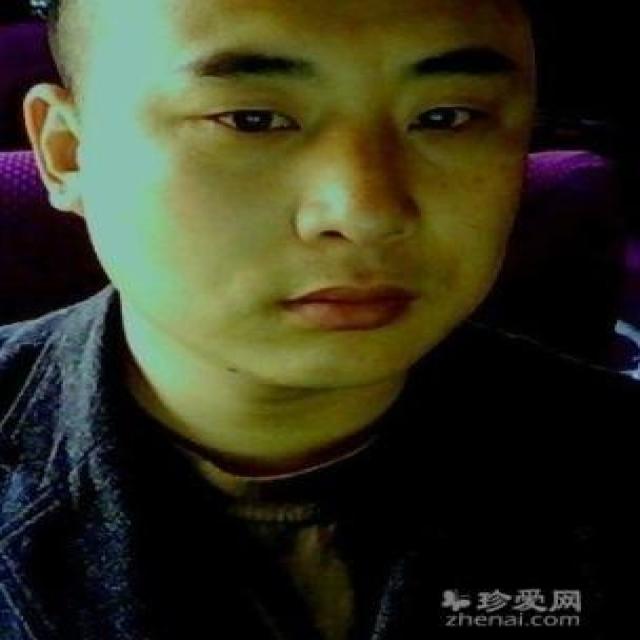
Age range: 21-44